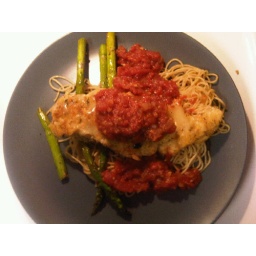
breaded chicken over angel hair pasta with a red sauce